Howdy Doody

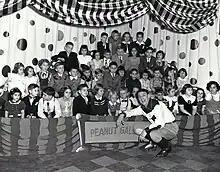
The peanut gallery, circa 1949

After Bob Smith's death, a fierce legal and custody battle for the original Howdy Doody puppet erupted among his heirs, the Rufus Rose estate, and a museum to which the marionette had been bequeathed. Howdy was in the news once again, with his face and story making headline broadcast, wire, talk show and print news around the world. For a while during the tug-of-war fight, the puppet was held in a bank safe deposit box while the saga played out in the federal courts.